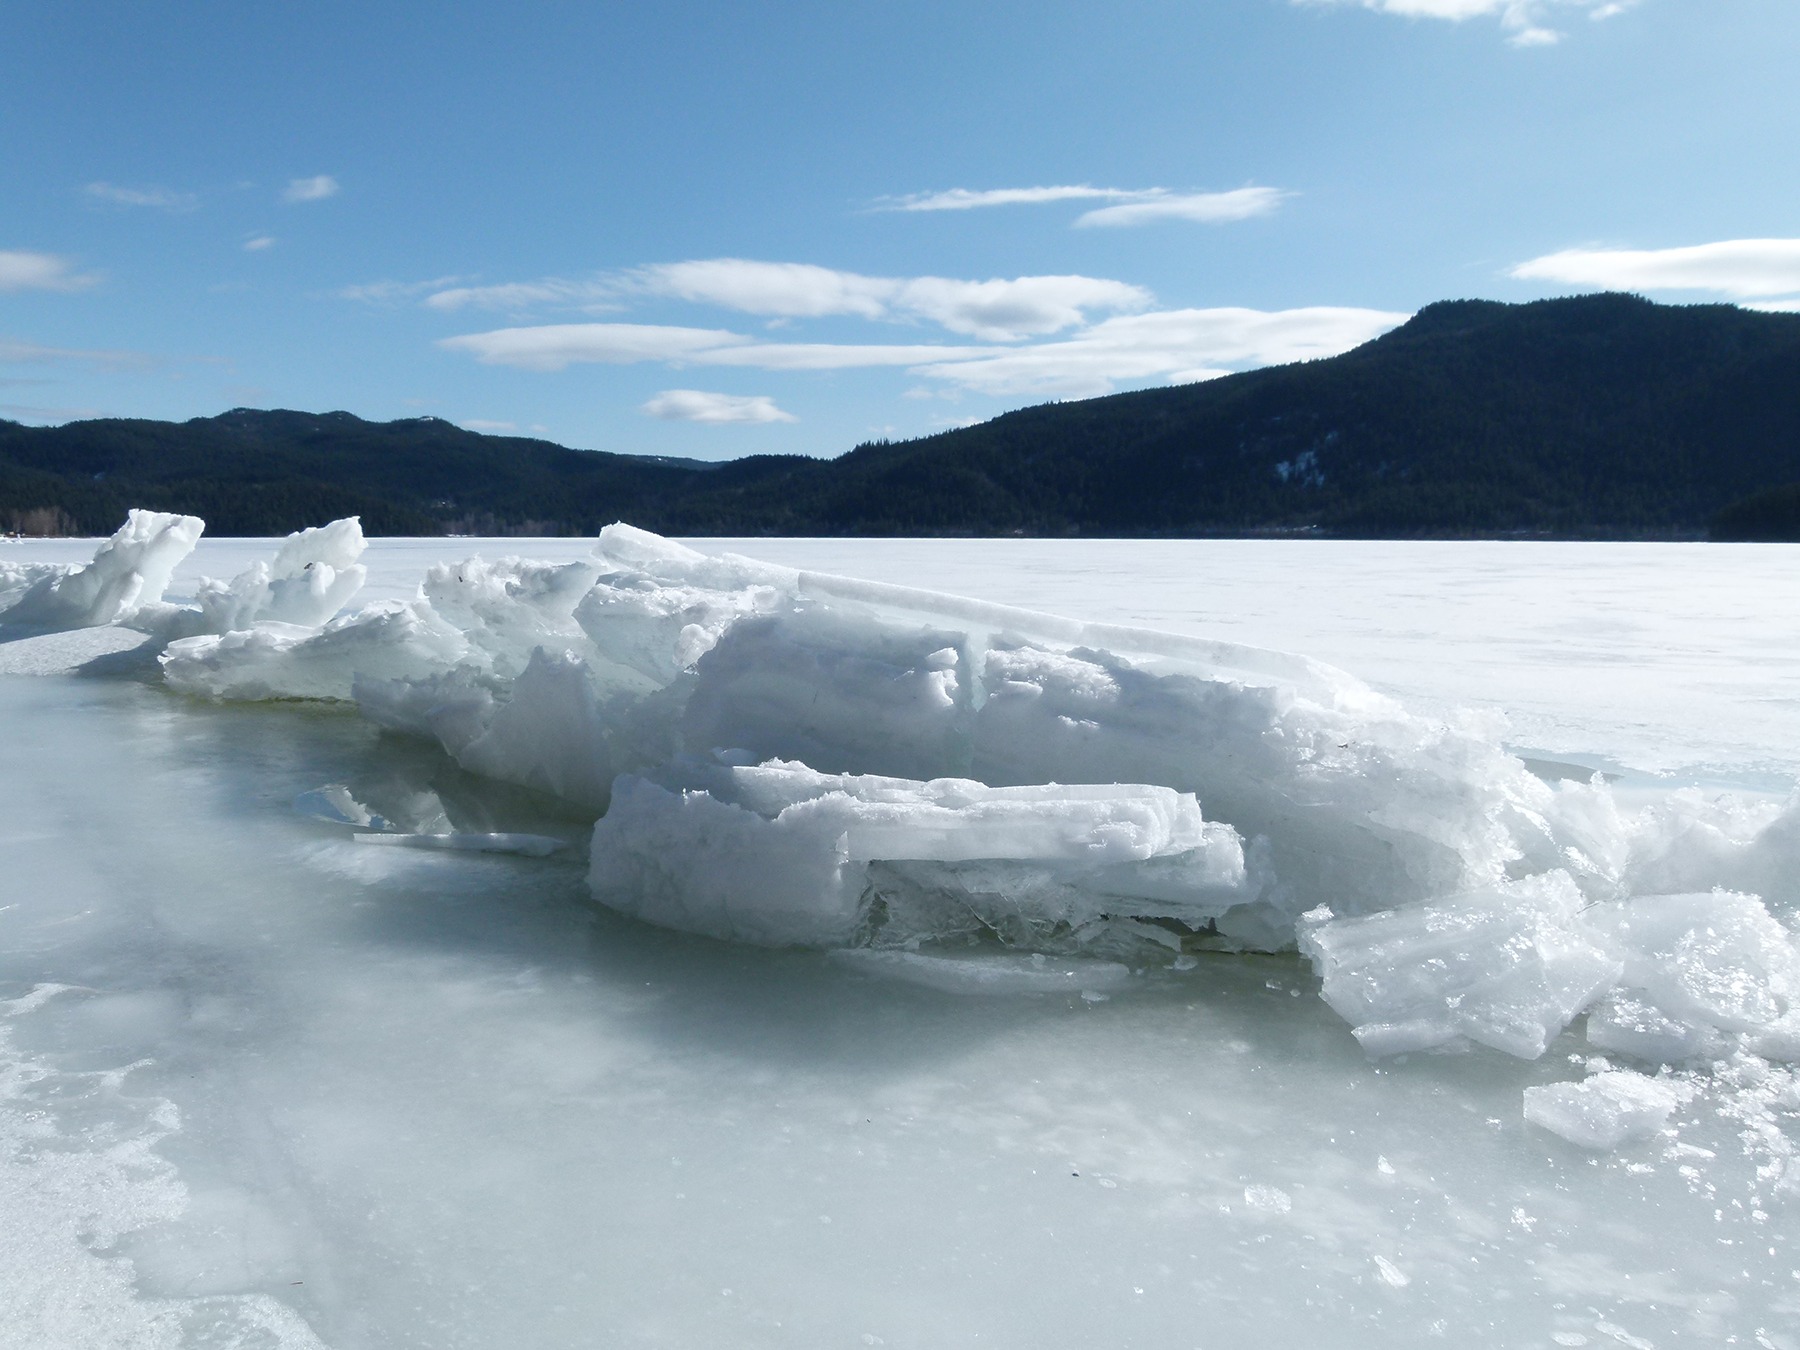
snow, cold, winter, lake, ice, glacier, frozen, arctic, iceberg, melting, freezing, arctic ocean, glacial landform, geological phenomenon, wind wave, ice cap, sea ice, polar ice cap, sheet of ice